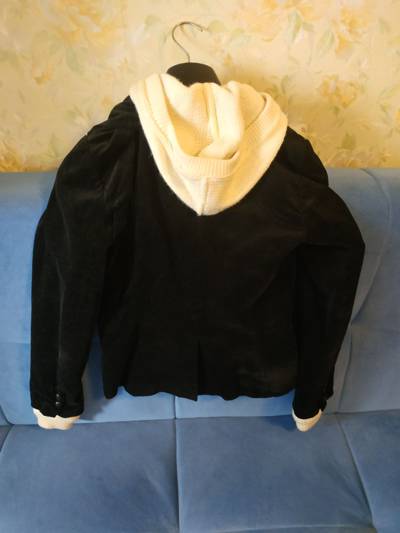
Waste category: clothes